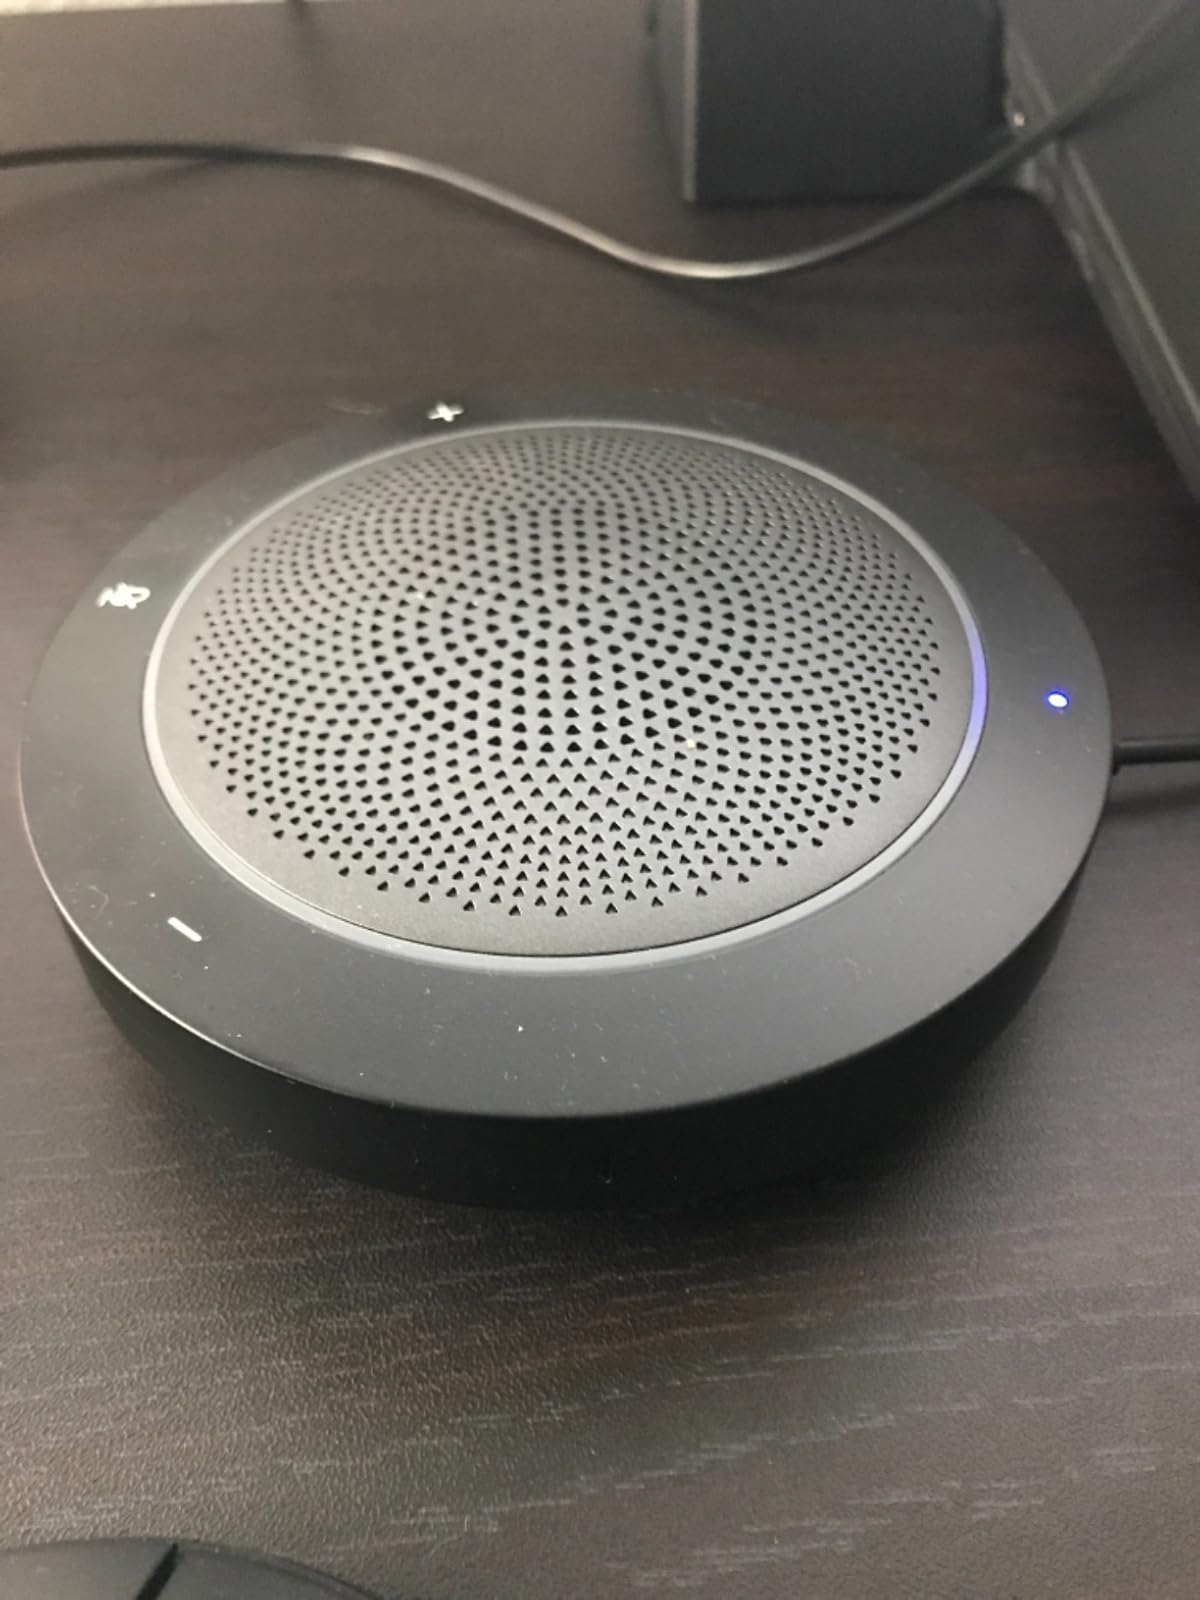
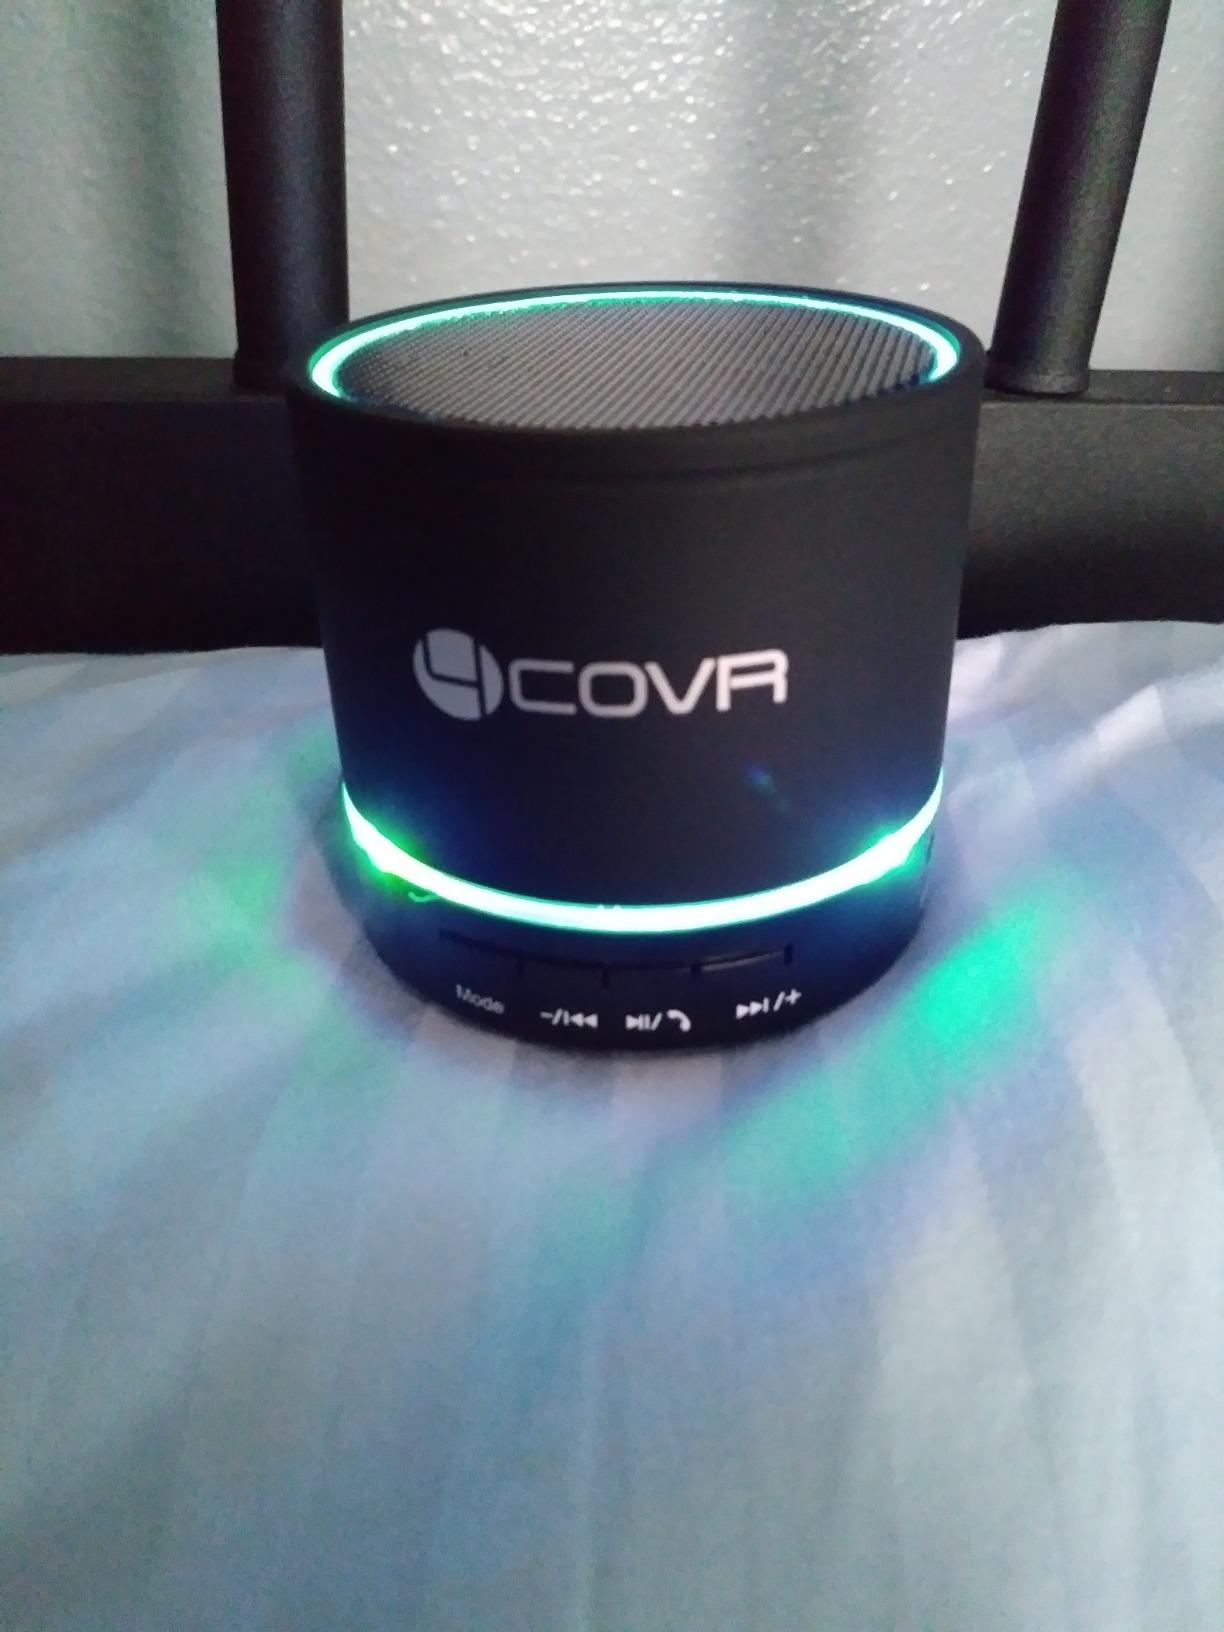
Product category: microphone
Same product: no